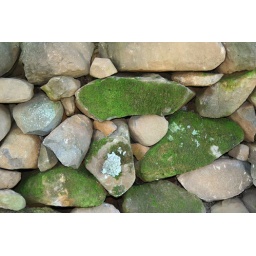
This is a stone wall at Nottingham Road Fort , in Nottingham Road Kwazulu Natal South Africa